Starship Troopers (film)

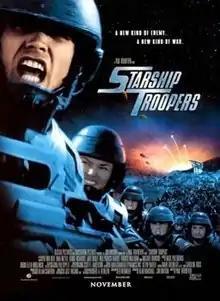
Theatrical release poster

Starship Troopers is a 1997 American science fiction action film directed by Paul Verhoeven and written by Edward Neumeier, based on the 1959 novel by Robert A. Heinlein. Set in the 23rd century, the story follows teenager Johnny Rico and his comrades as they serve in the military of the United Citizen Federation, an Earth-based world government engaged in an interstellar war against an alien species known as the Arachnids. The film stars Casper Van Dien, Dina Meyer, Denise Richards, Jake Busey, Neil Patrick Harris, Patrick Muldoon, and Michael Ironside.